Brazilian Syncretic Religions

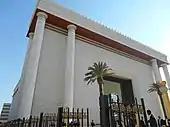
Brazilian Pentecostal church with Jewish elements.

Pentecostalism in Brazil has ritualistic characteristics of Afro-Brazilian religions, it is also very popular among black Brazilians, although Pentecostals deny that there is a syncretism between criticism and Afro-Brazilian religions. One of the most popular Pentecostal churches in Brazil, the IURD (Igrja Universal do Reino de Deus), has an open relationship of syncretism with Judaism. Brazilian Jewish authorities reject this syncretism.